Flora and fauna of the Outer Hebrides

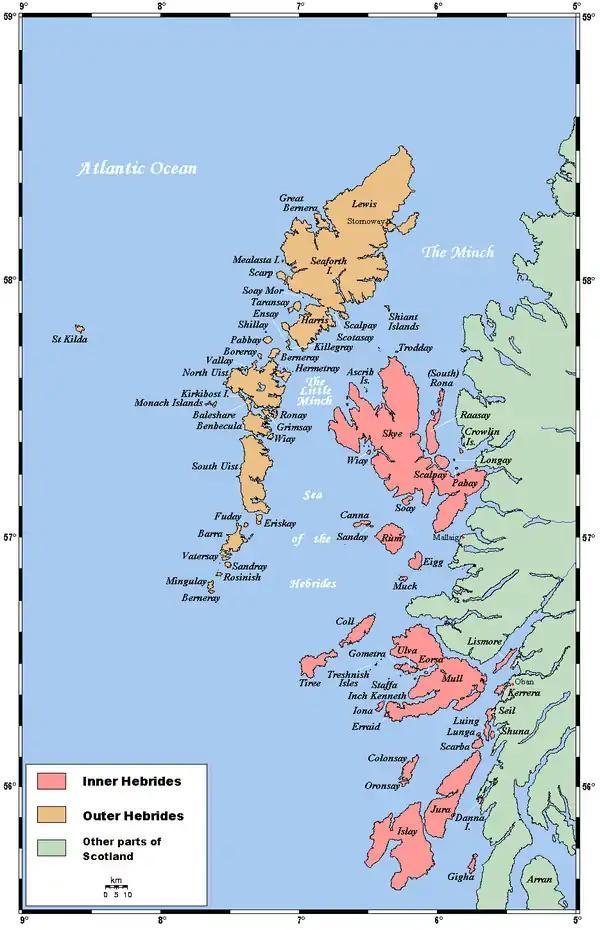
The Hebrides (Outer Hebrides in orange)

The flora and fauna of the Outer Hebrides in northwest Scotland comprises a unique and diverse ecosystem. A long archipelago, set on the eastern shores of the Atlantic Ocean, it attracts a wide variety of seabirds, and thanks to the Gulf Stream a climate more mild than might be expected at this latitude. Because it is on the Gulf Stream, it also occasionally gets exotic visitors.